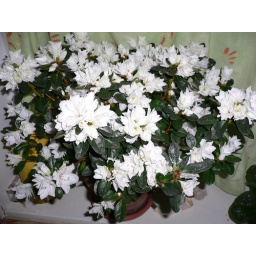
Even white in my window sill!